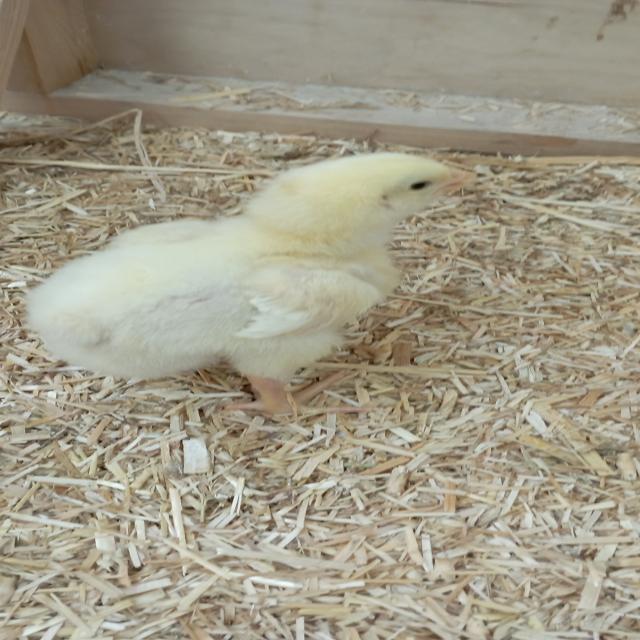
Weight: 190 g